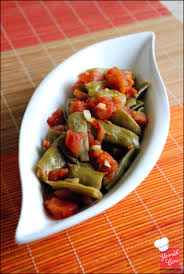
Yemek: taze_fasulye